Hatanpää Arboretum

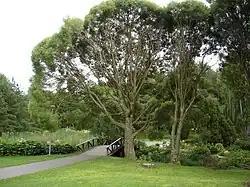
Hatanpää Arboretum, a botanical garden in Tampere

Hatanpää Arboretum (officially called Hatanpää Park Arboretum) is an arboretum and botanical garden located in Hatanpää, Tampere, Finland, and was founded in the 1970s on the lands of the former Hatanpää Manor. The park area is planted with several different species of trees, shrubs and flowers and is provided with nameplates to facilitate identification. The arboretum is a popular recreation area and the rose garden with its many rose species is an attraction.